Ali Krieger

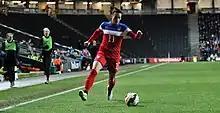

On July 12, 2016, Krieger was named to the 18-player team that would represent the United States at the 2016 Olympic Games in Rio de Janeiro. She made her Olympic debut on August 6 in the team's second group match against France. She replaced Crystal Dunn in the 70th minute to help the United States secure their first-place finish in the group with a 1–0 victory over France. On August 9, Krieger played all 90 minutes of the team's final group match against Colombia.